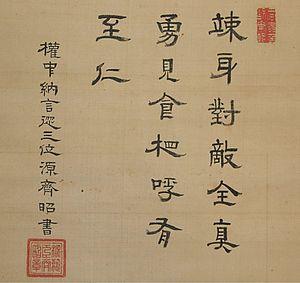
Tokugawa Nariaki, est un important daimyo à la tête du domaine de Mito. Il joue un rôle important dans le développement du nationalisme japonais et au cours de la restauration de Meiji.